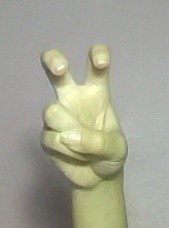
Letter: toot